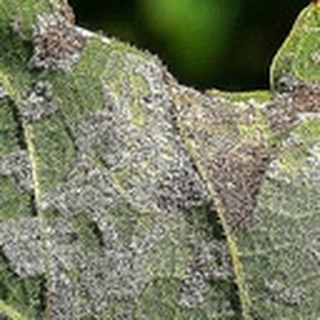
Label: cotton_powdery_mildew